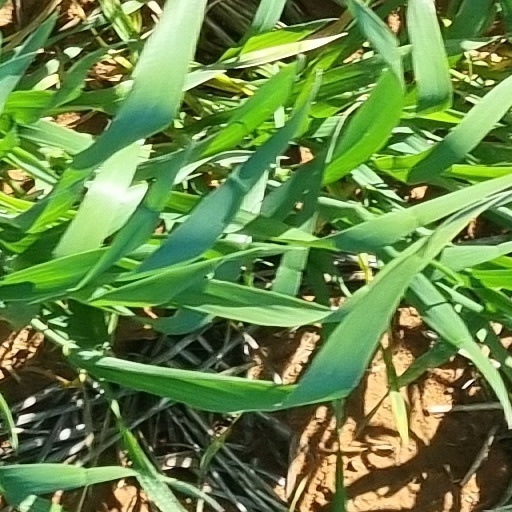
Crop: wheat